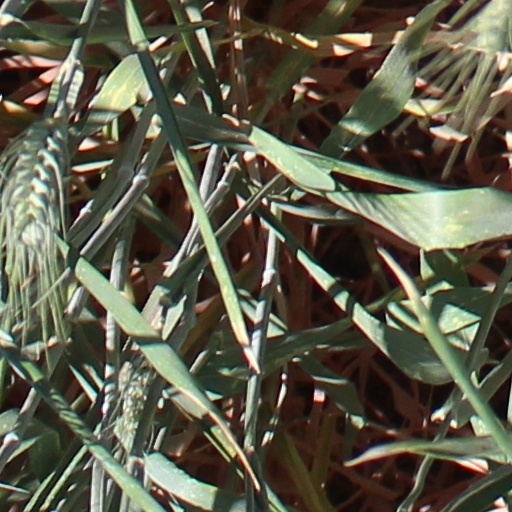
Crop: wheat